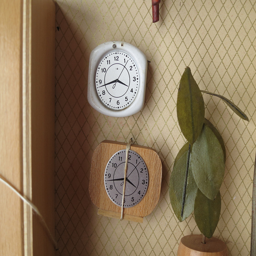
Two clocks on a wall near a fake plant.
Both the plastic clock and the wooden clock both show the same time.
two clocks sitting on a wall next to a plant
A plant beside two clocks on the wall.
A couple of clocks on a wall with one held by a piece of yarn.